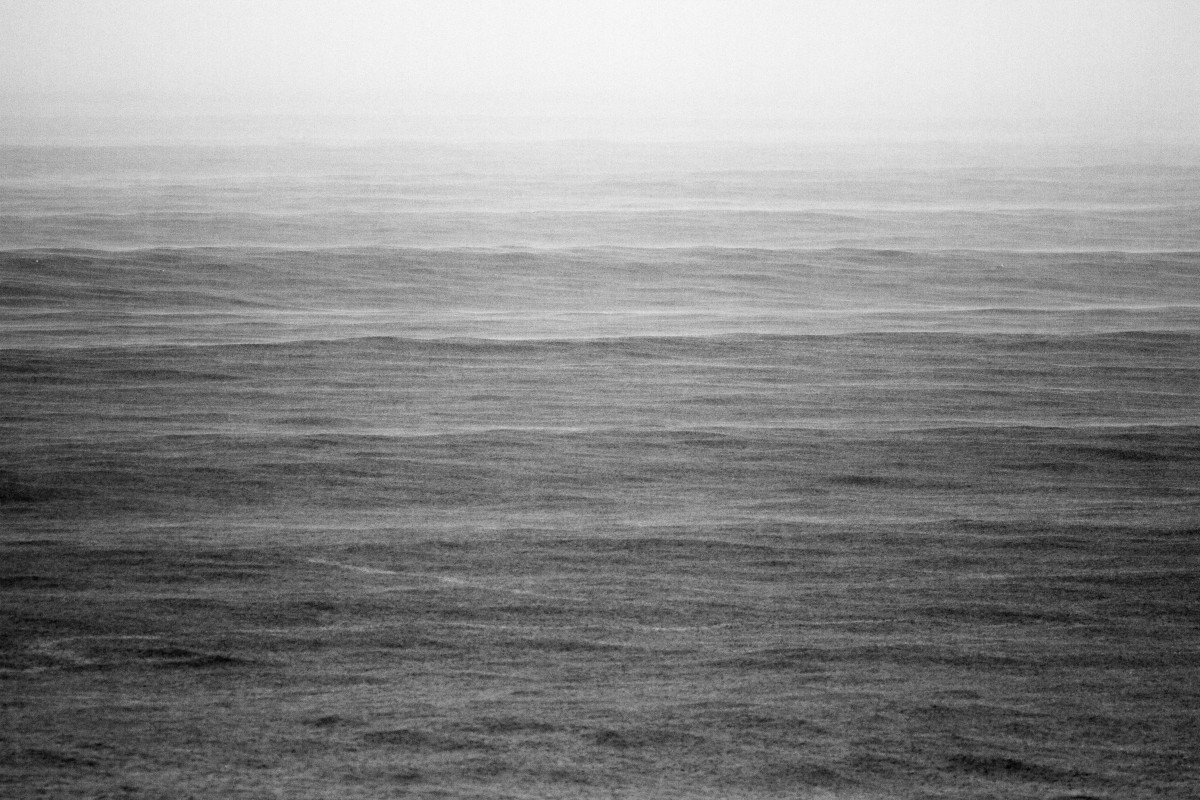
Tags: coast, ocean, horizon, cloud, black and white, fog, mist, morning, dawn, atmosphere, weather, monochrome photography, atmospheric phenomenon